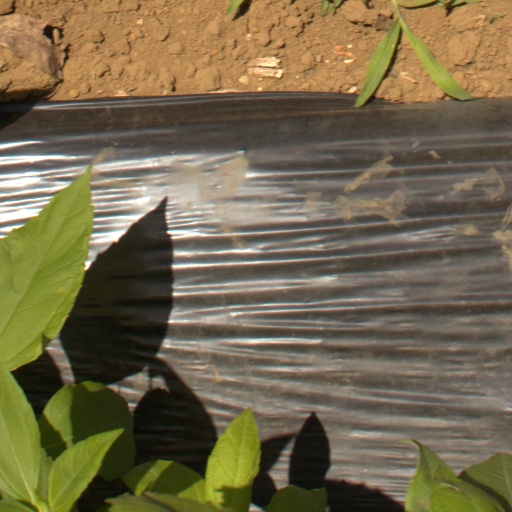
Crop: Jerusalem artichoke